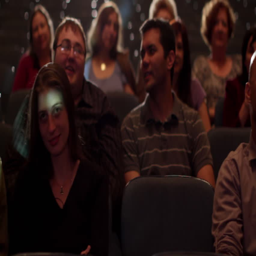
guys watching movies at the theater .